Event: Nepal Earthquake
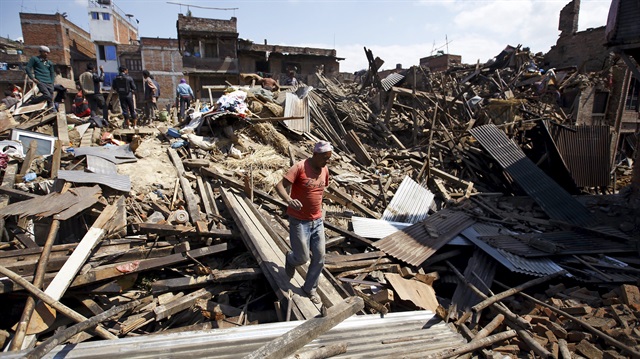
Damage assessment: damage